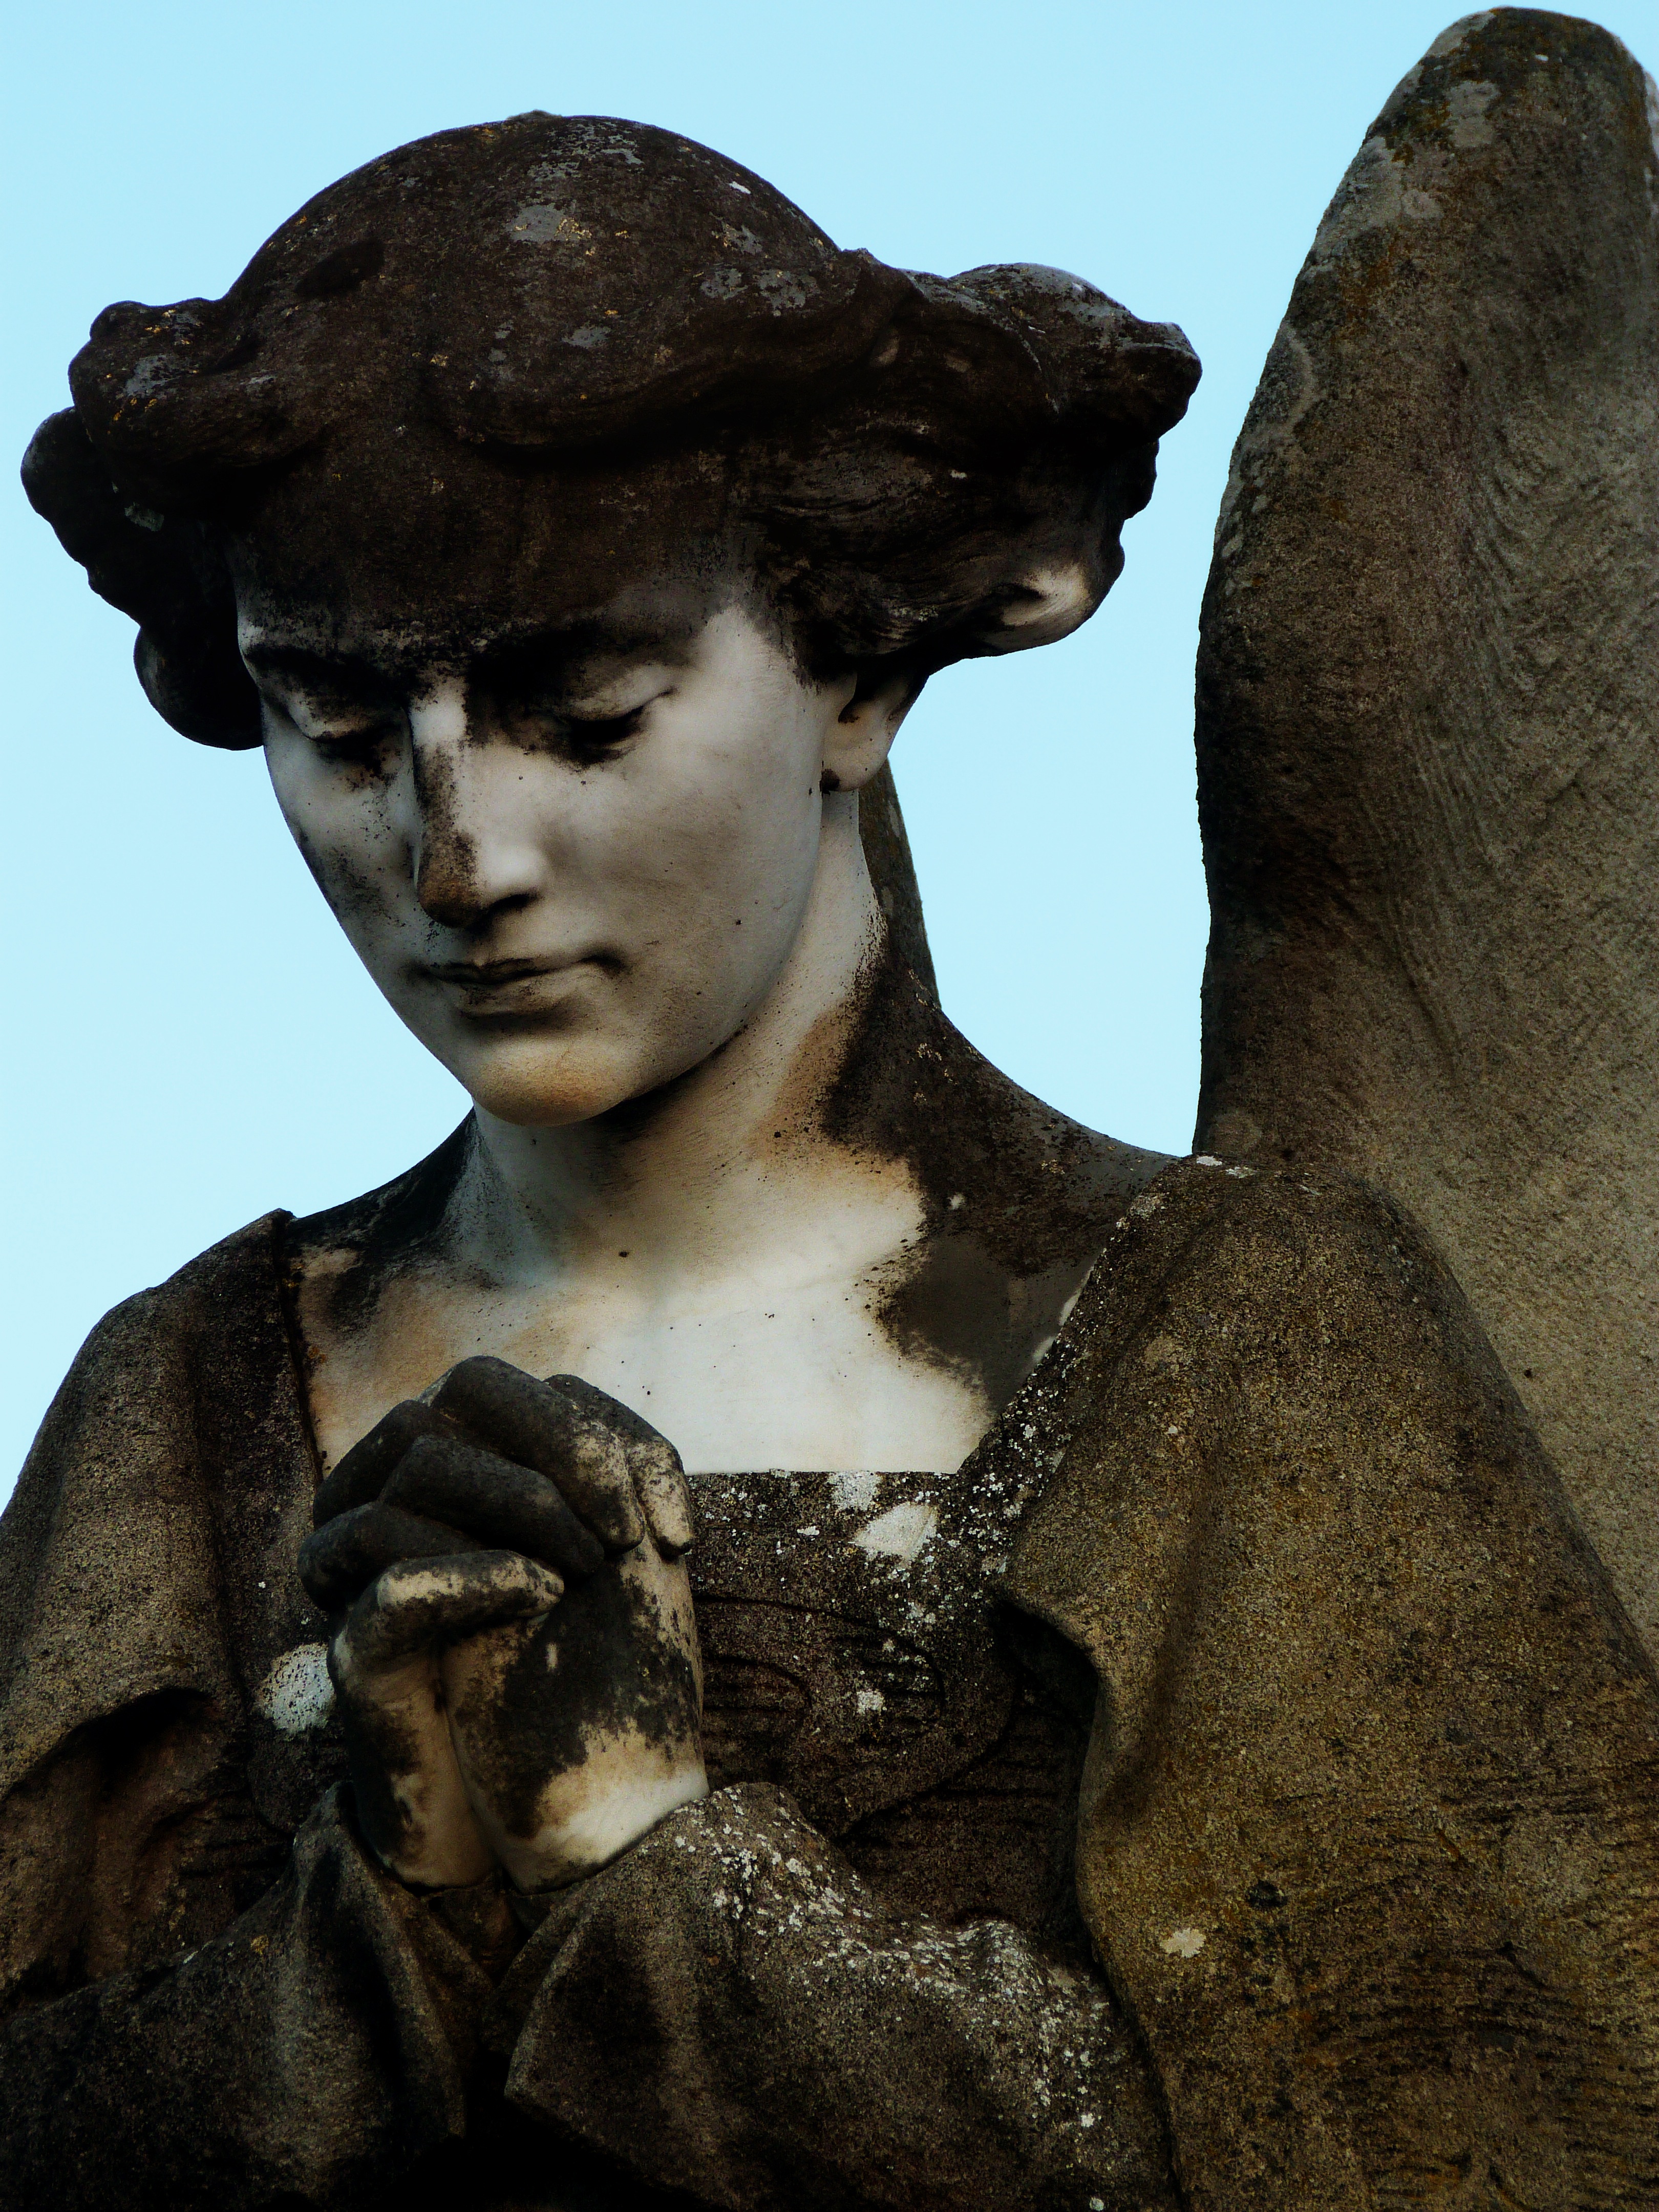
stone, monument, female, statue, portrait, cemetery, black, pray, sculpture, angel, art, temple, head, mythology, ancient history